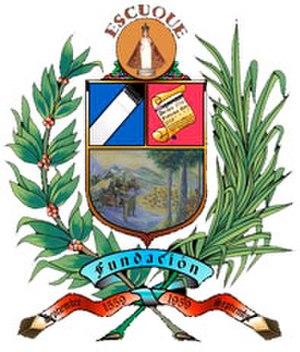
Escuque est l'une des 20 municipalités de l'État de Trujillo au Venezuela. Son chef-lieu est Escuque. En 2011, la population s'élève à 27 128 habitants.